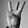
ASL letter: W